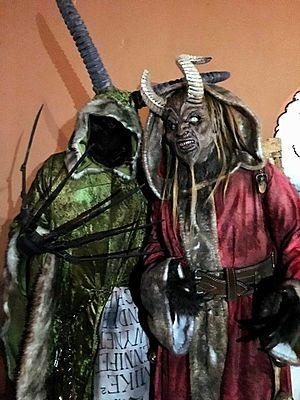
Le Krampus est une créature mythique anthropomorphe et munie de cornes, fréquemment décrite comme « mi-chèvre, mi-démon » et présente dans un certain nombre de folklores européens, comme l'Autriche, la Bavière, la Croatie, la République tchèque, la Hongrie, l'Italie du Nord et le Tyrol du Sud, la Slovaquie et la Slovenie ainsi que le Liechtenstein. Ces folklores lui donnent pour rôle, à l'époque de Noël, de punir les enfants s'étant mal conduits. Il est fréquemment associé à saint Nicolas lors de la fête homonyme, qui, lui, récompense les enfants avec des cadeaux. Son origine reste mal connue, mais certains anthropologues et folkloristes lui attribuent une origine pré-chrétienne.